Gregory Orr (poet)

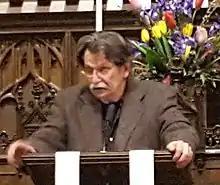
Gregory Orr speaking at Plymouth Congregational Church in Minneapolis, Minnesota on Monday, April 9, 2018.

Featured on National Public Radio's "This I Believe", Orr has been the recipient of John Simon Guggenheim Memorial Foundation's Guggenheim Fellowship and the National Endowment for the Arts's fellowship, and of Award in Literature from the American Academy of Arts and Letters.